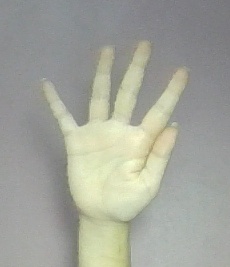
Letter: sheen